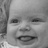
Emotion: happy